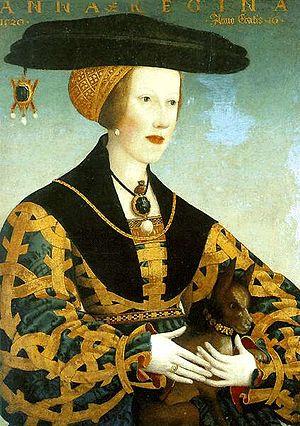
Marie d'Autriche, plus généralement appelée Marie de Hongrie, archiduchesse d'Autriche, infante d'Espagne et, par son mariage, reine consort de Hongrie et de Bohême, est née le 15 septembre 1505 au palais du Coudenberg, à Bruxelles, et morte le 18 octobre 1558 à Cigales, en Castille. Elle est l’avant-dernière des six enfants de Philippe le Beau, héritier des Habsbourg, et de Jeanne de Castille, dite « Jeanne la Folle ».